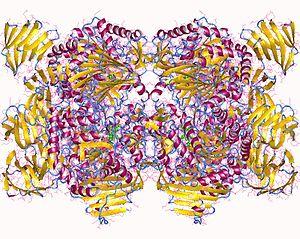
Une α-glucosidase est une glycoside hydrolase qui agit sur les liaisons α-1→4, ce qui la différencie de la ß-glucosidase.